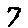
Label: 7